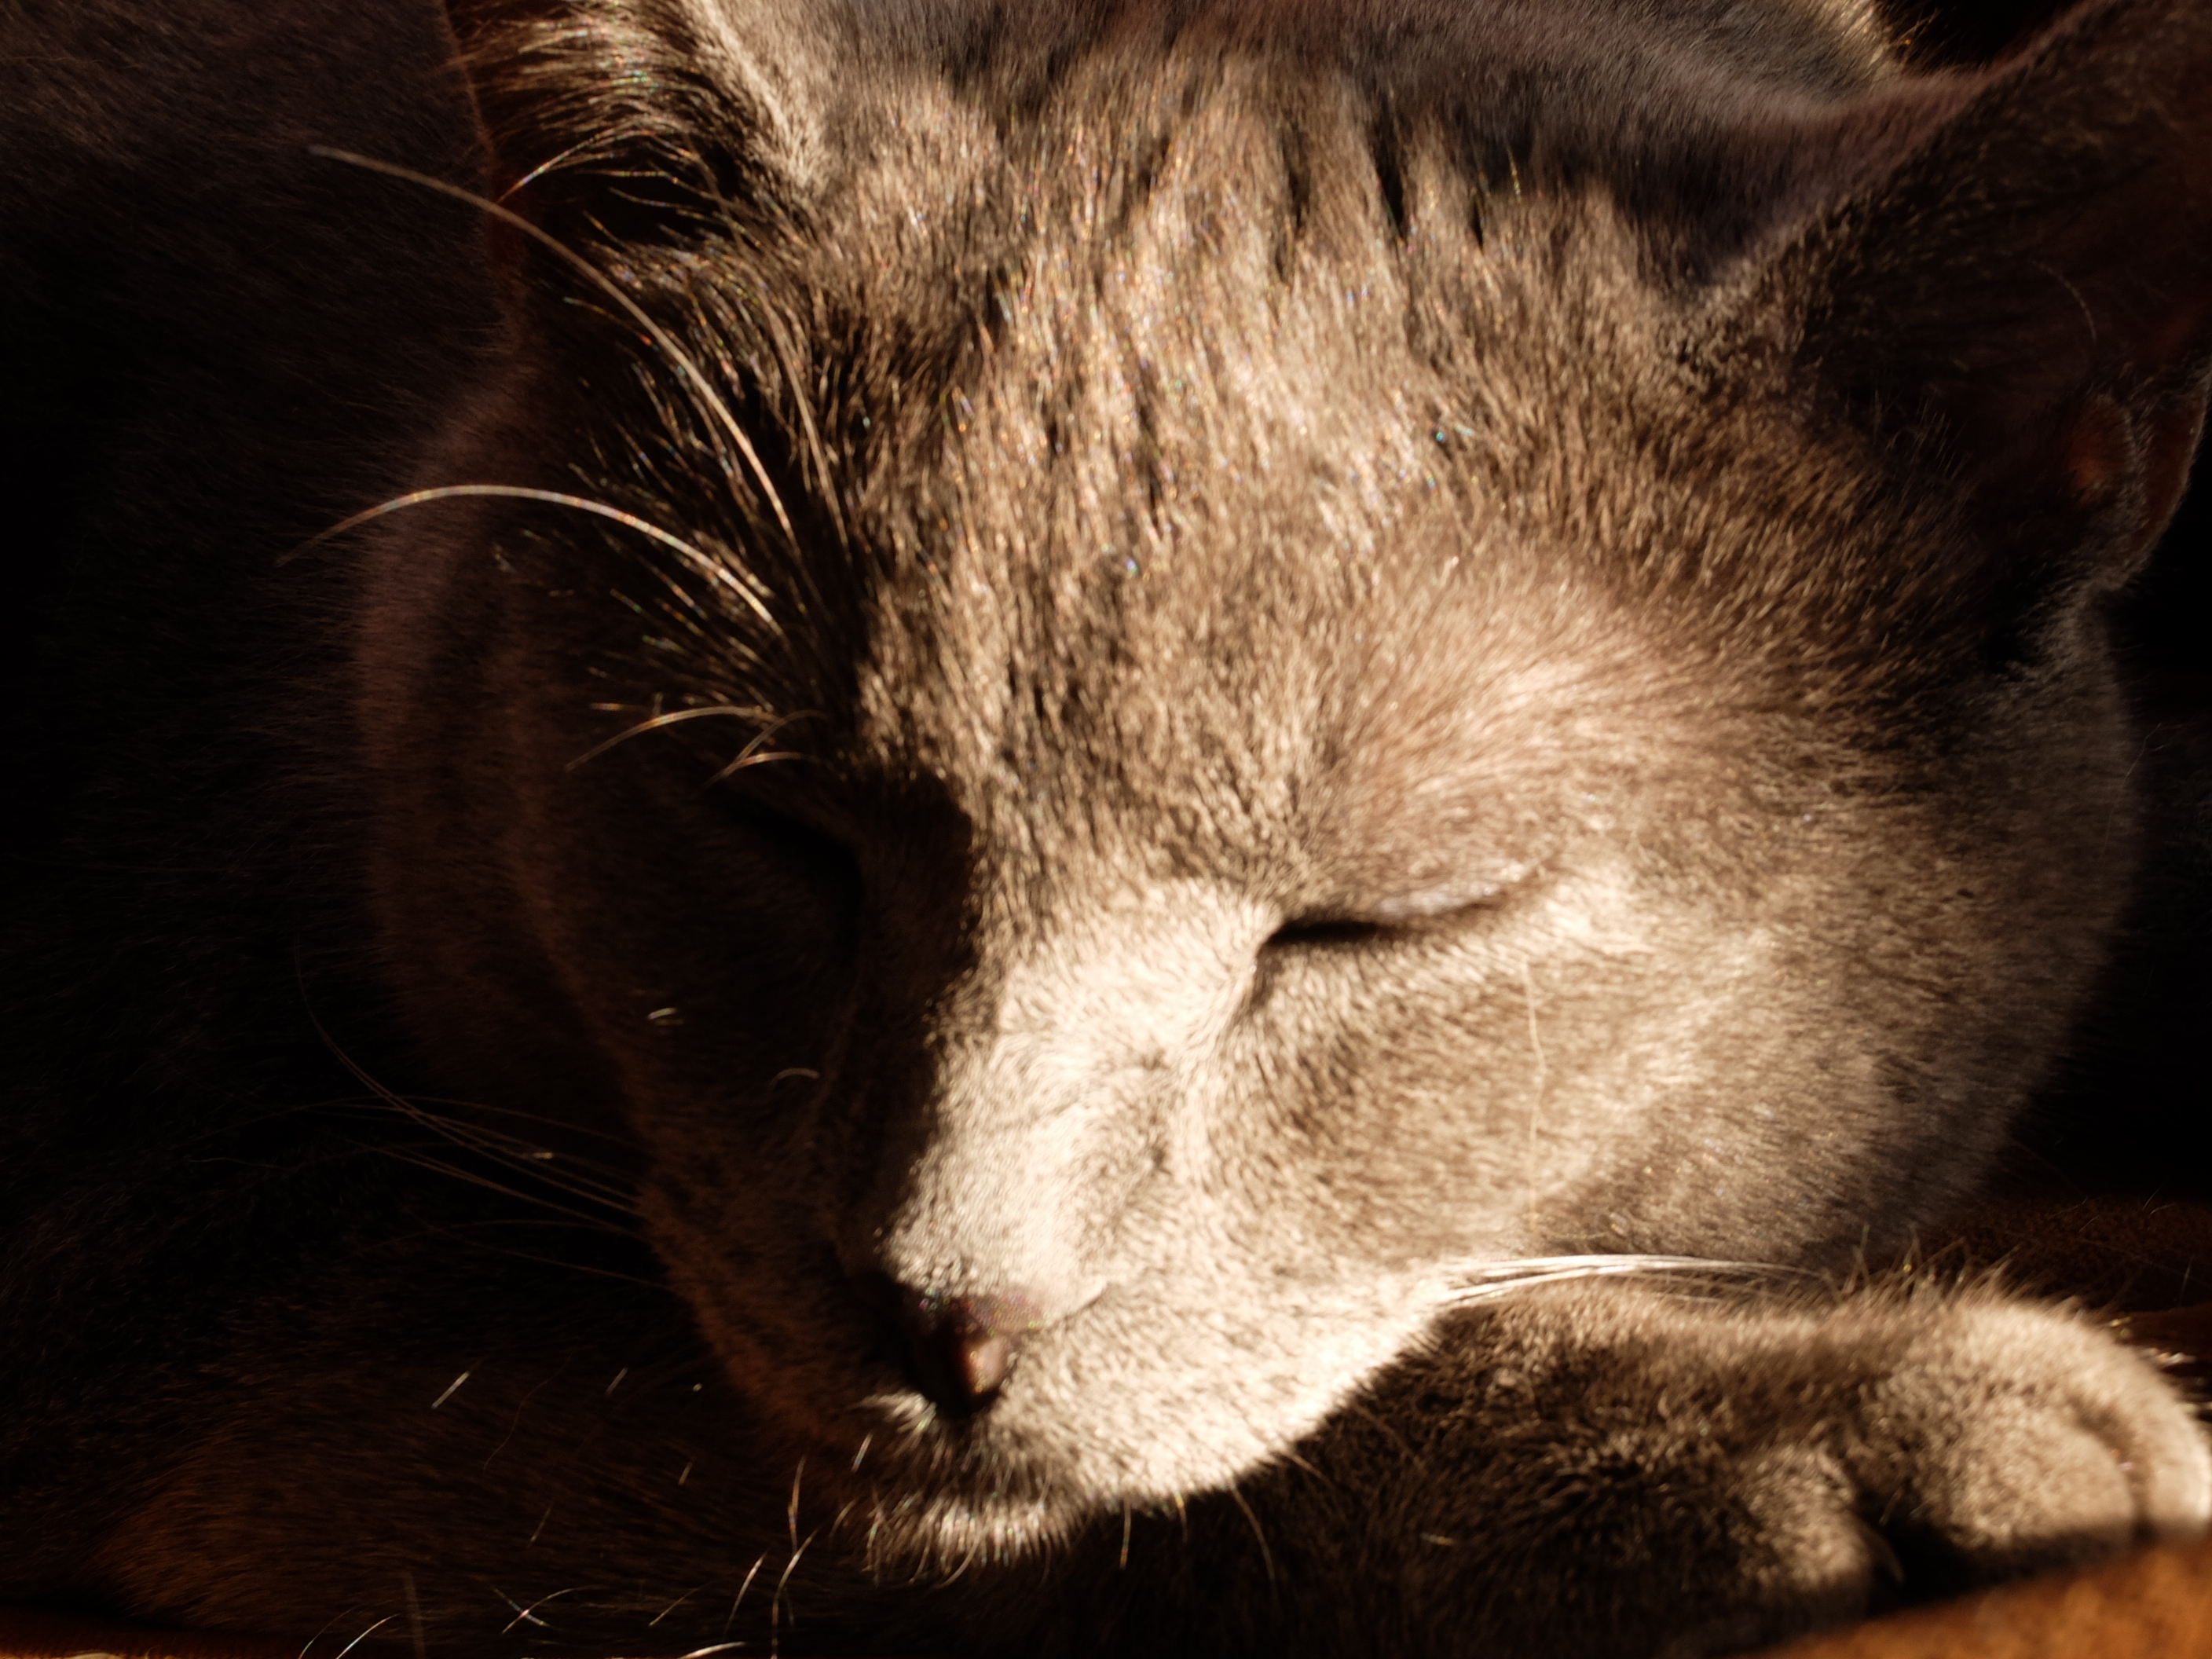
cat, rest, peace, whiskers, mammal, small to medium sized cats, felidae, nose, snout, close up, carnivore, eye, fur, sky, domestic short haired cat, tabby cat, asian, ear, kitten, wildlife